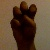
The image shows a hand gesture representing the letter 'E' in Indian Sign Language.